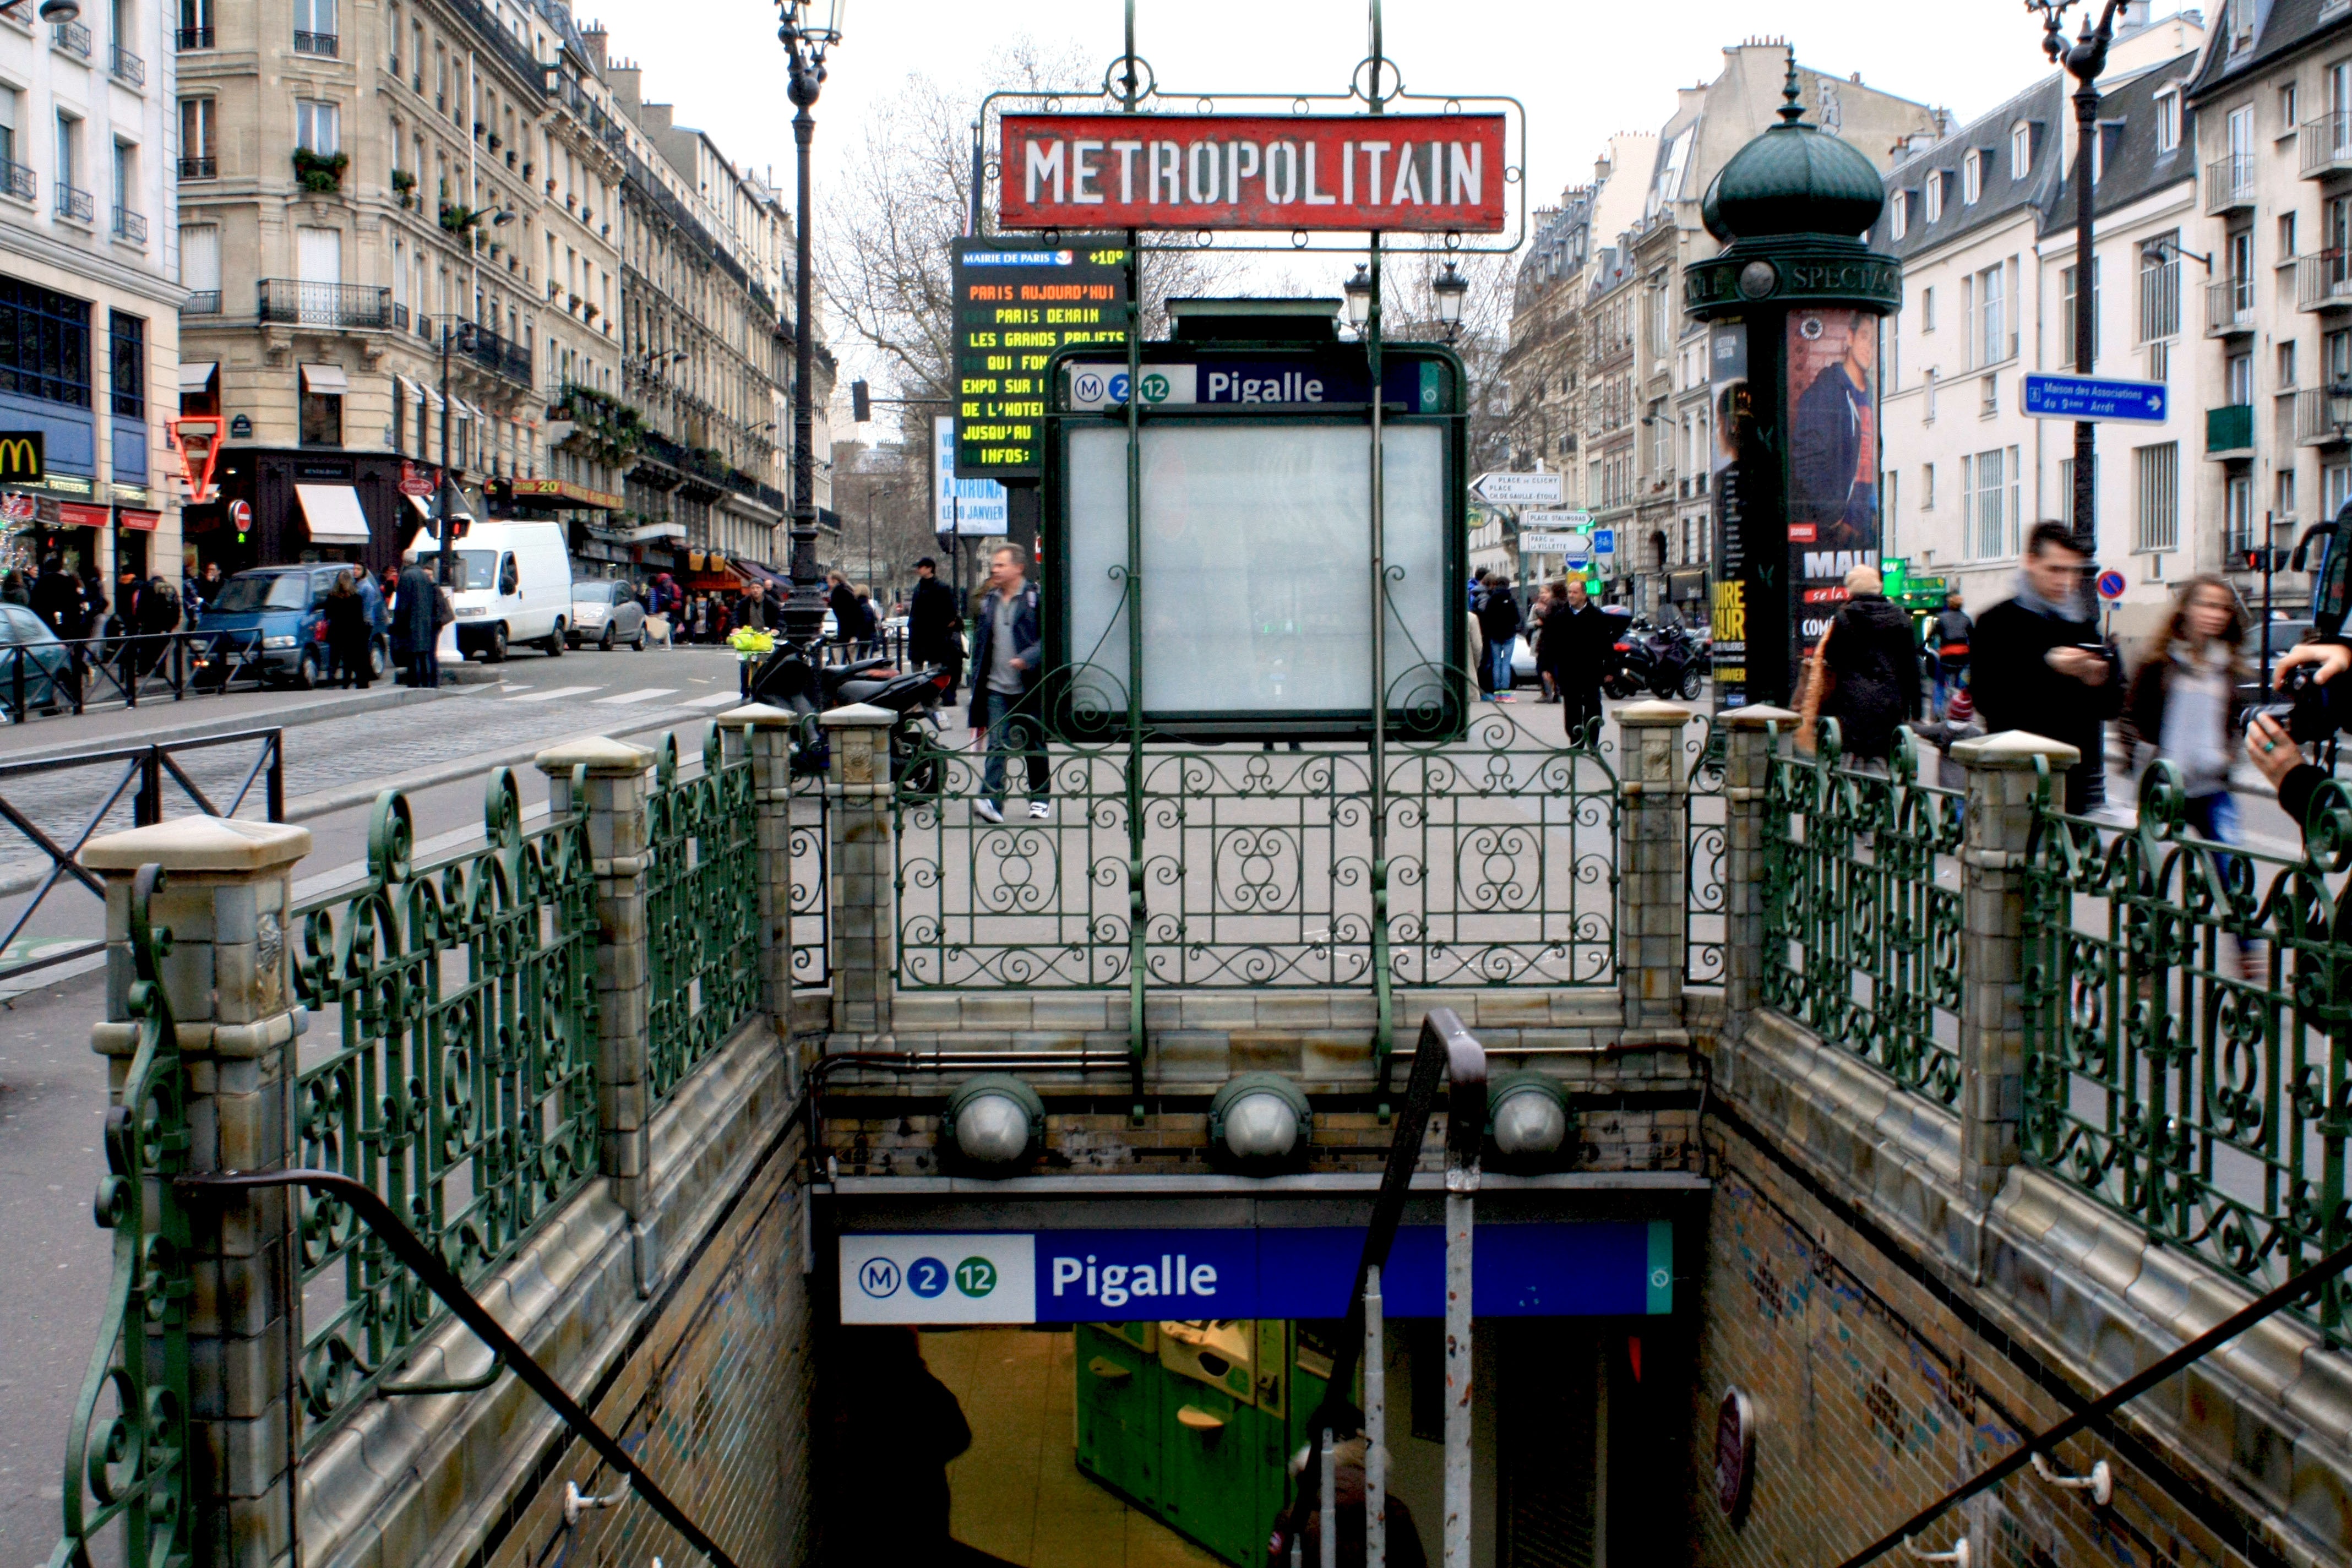
pedestrian, traffic, street, town, cityscape, downtown, metro, transport, france, vehicle, waterway, public transport, pigalle, urban area, residential area